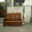
Label: couch